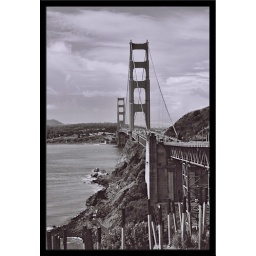
The fantastic golden gate bridge seen in black and white!